La Cienega Heights, Los Angeles

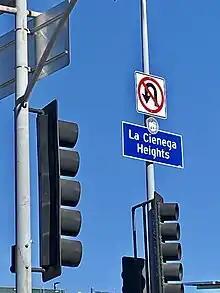
La Cienega Heights neighborhood sign

La Cienega Heights is a neighborhood in the Westside of the city of Los Angeles, California.